Walter Langley

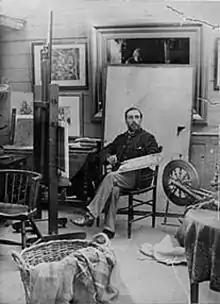
Walter Langley in his studio

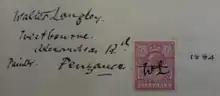
Langley's entry in the Royal Birmingham Society of Artists members' register; in his own hand. Dated 1884 and with an initialled post-1910 postage stamp.

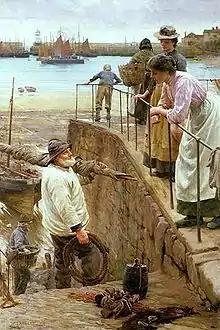
"Between The Tides", oil on canvas, 1901

Walter Langley (8 June 1852 – 21 March 1922) was an English painter and founder of the Newlyn School of "plein air" artists.